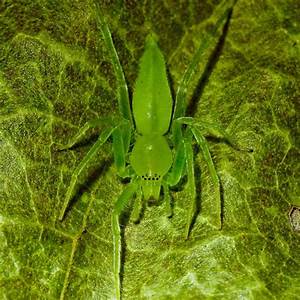
Label: spider